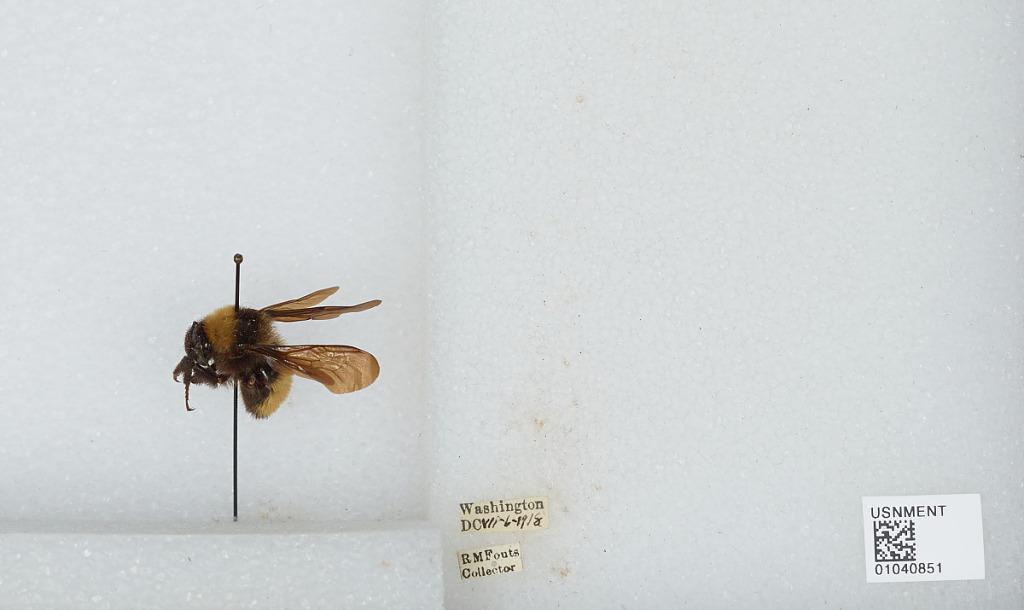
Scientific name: Bombus (Fervidobombus) pensylvanicus pensylvanicus (De Geer)
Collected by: R. Fouts
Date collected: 1918-7-6
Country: United States
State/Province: District of Columbia
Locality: Washington
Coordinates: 38.9047, -77.0164